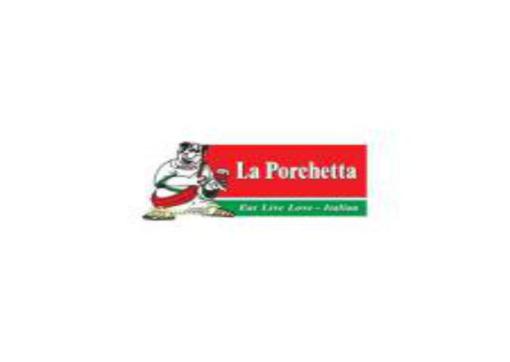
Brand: la porchetta
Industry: Food